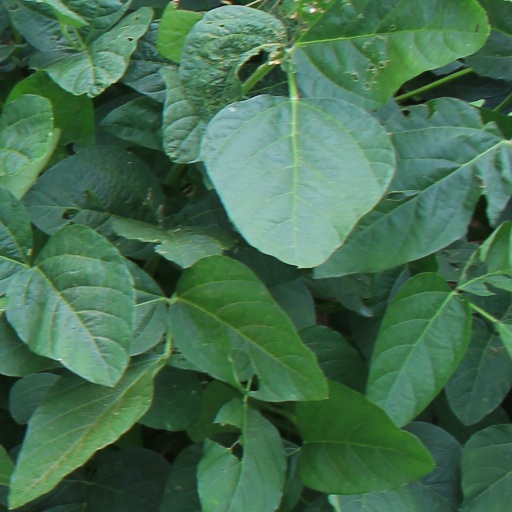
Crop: soybean